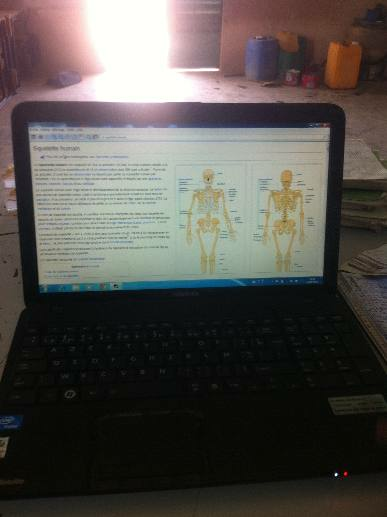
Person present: No